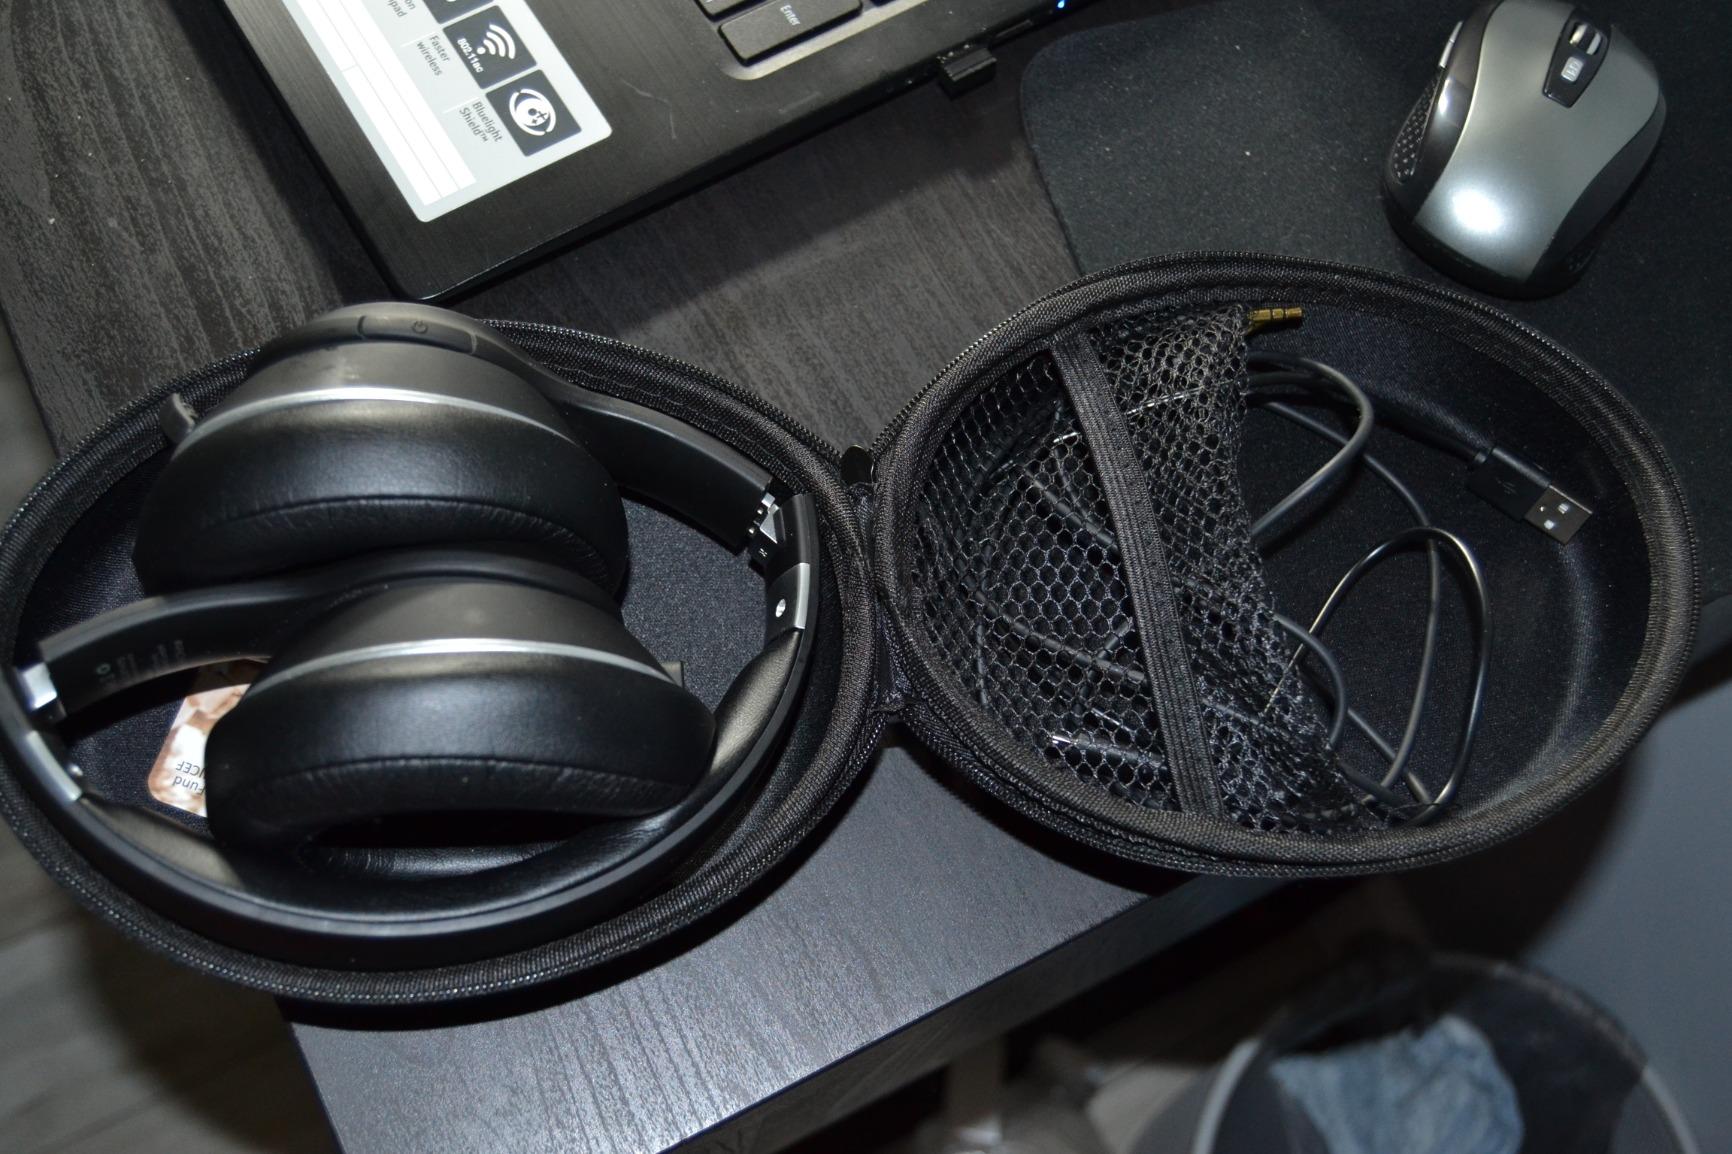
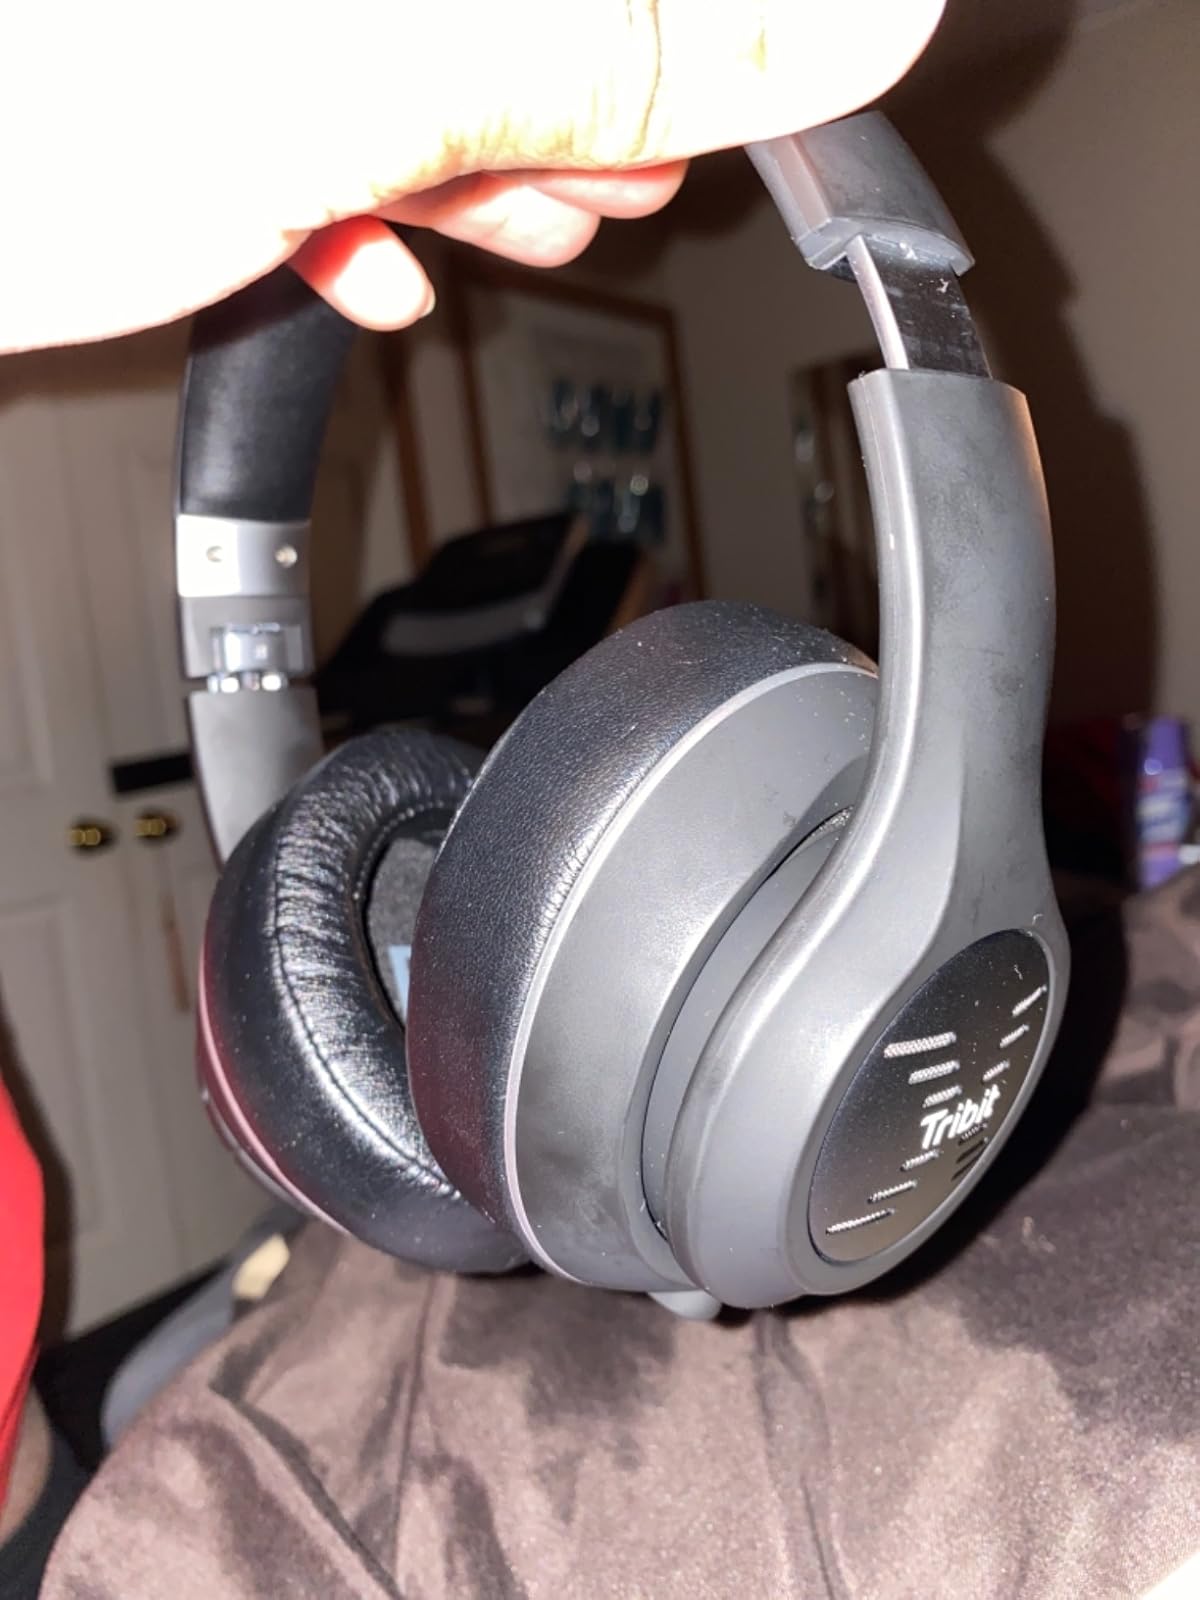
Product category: headphones
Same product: yes